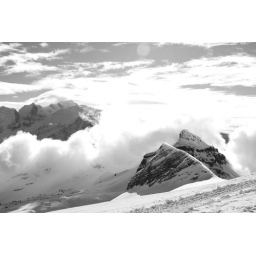
So much more dramatic in black and white